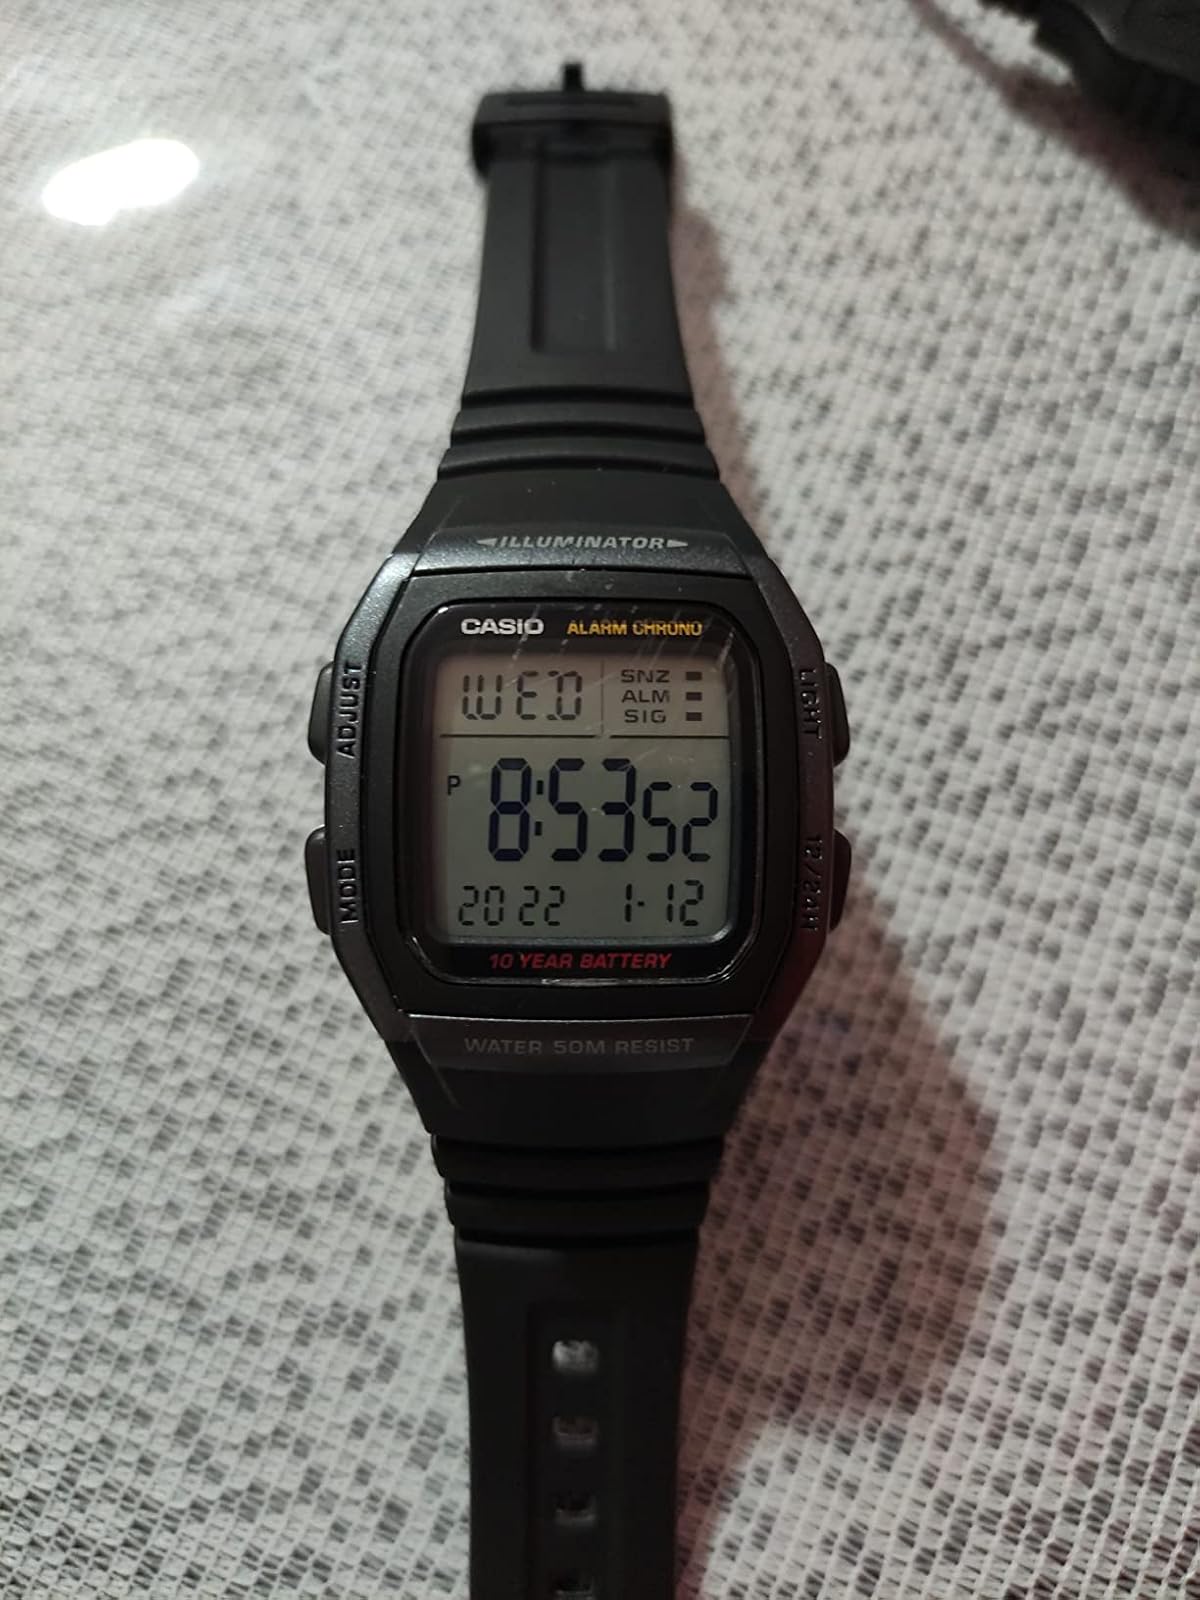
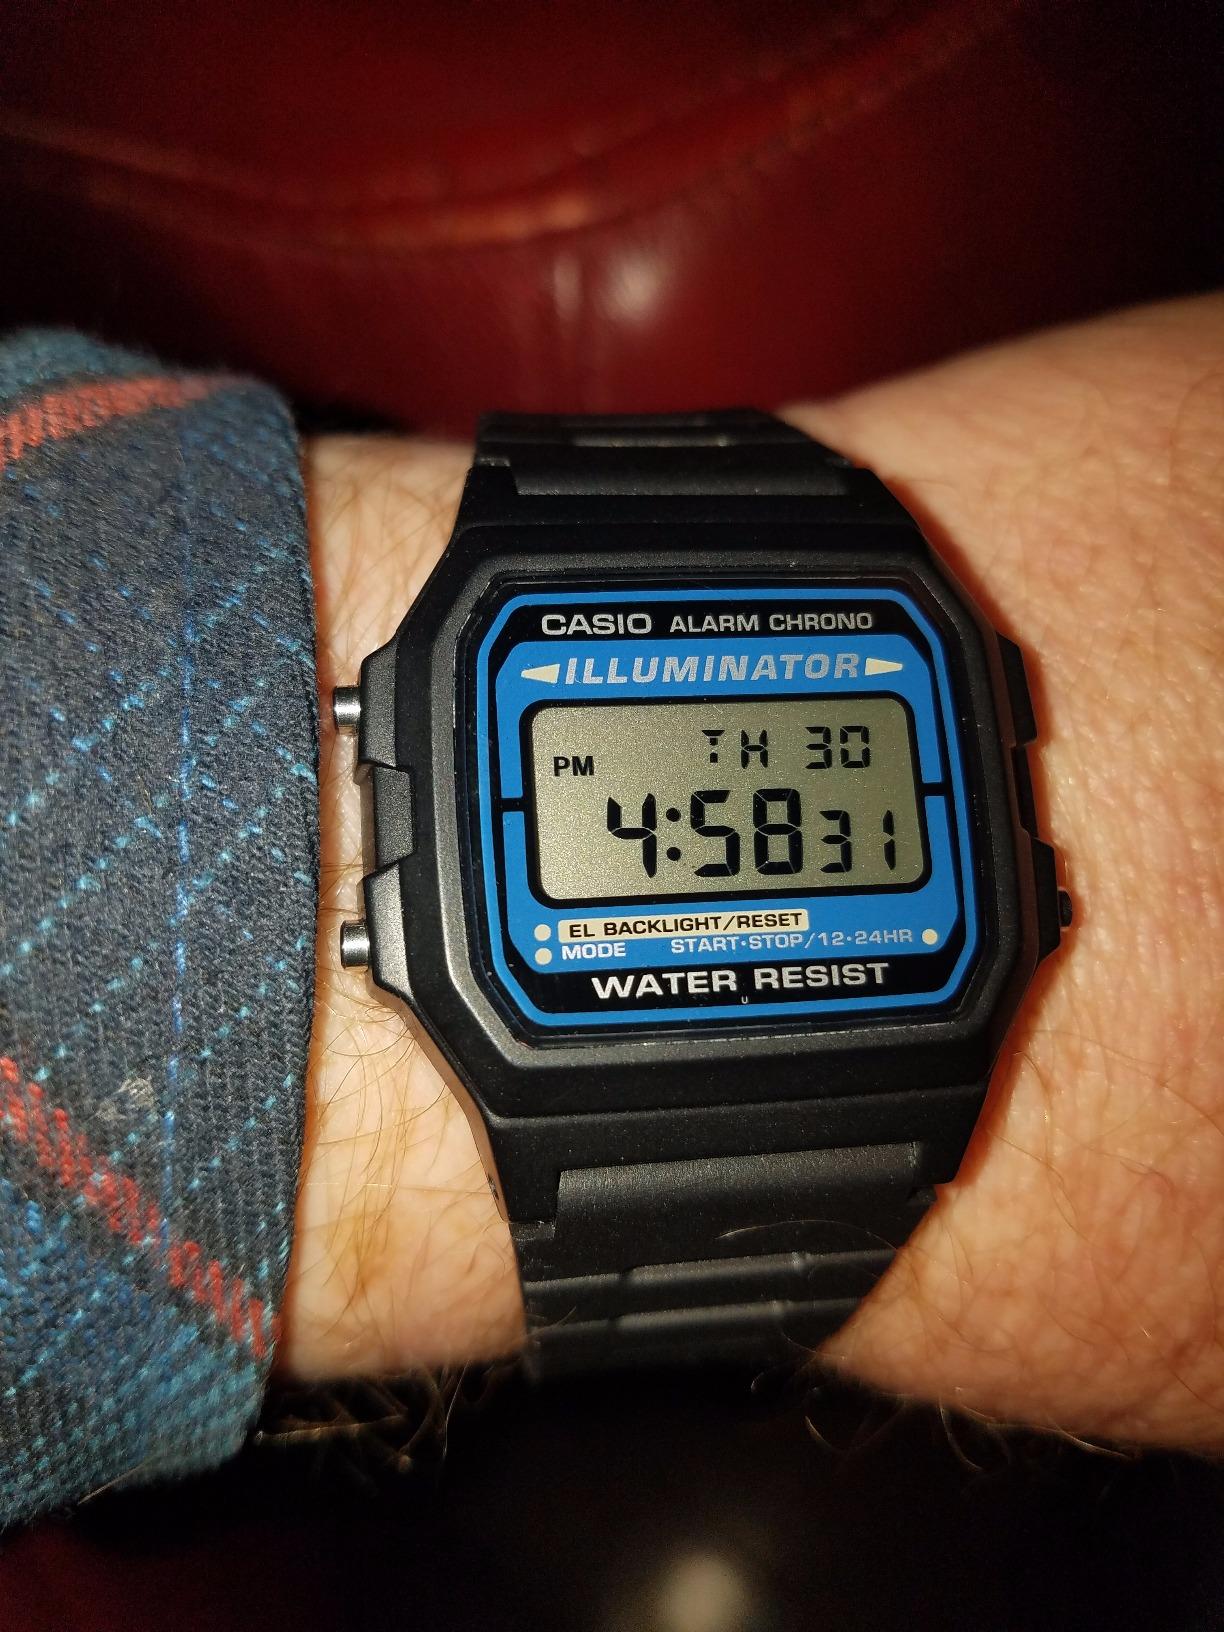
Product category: accessories_watch
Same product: no